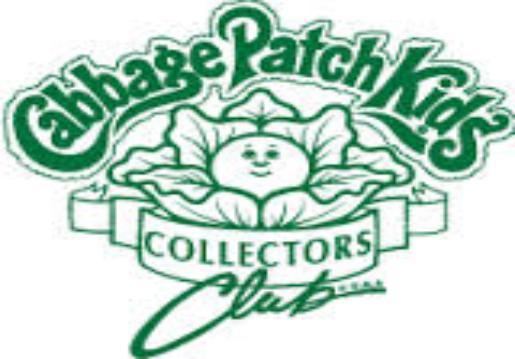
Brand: Cabbage Patch Kids
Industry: Leisure